Manuel de Jesús Galván

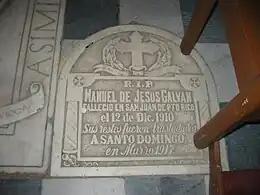
Galván's tomb in the Basilica Cathedral of Santa María la Menor, Santo Domingo

He was made Spanish Consul to Puerto Principe in the Dominican Republic, then, having become an associate of the liberal politician Ulises Francisco Espaillat, was given the post of Foreign Minister when Espaillat gained the presidency. He also headed the Supreme Court from 1883 to 1889, was named as Minister to the United States in 1891, and as Foreign Minister again in 1893. He worked at the Derecho de Instituto Profesional from 1896 to 1902, teaching law. His fourth term as Foreign Minister, beginning in 1903, was his last public office. In 1910 he died in Puerto Rico, and seven years later his remains were returned to the Dominican Republic.